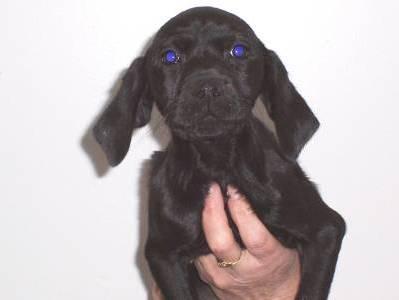
dog